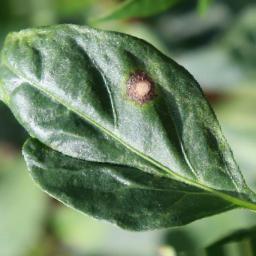
Label: cercospora